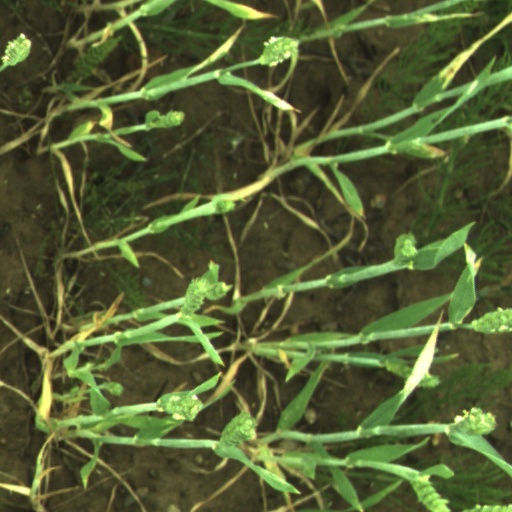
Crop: wheat